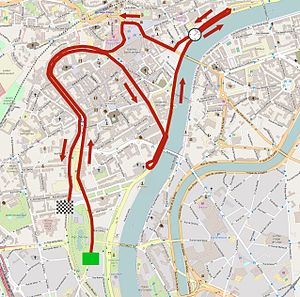
Prologen i Tour de France 2012 / Galleri
Prologen i Tour de France 2012 var en enkeltstart rundt i Liège i Belgien på 6,4 km og blev kørt lørdag den 30. juni 2012. Prologen var identisk med den som blev kørt i Tour de France 2004. Den korte tidskørsel blev ligesom i 2004 vundet af Fabian Cancellara.